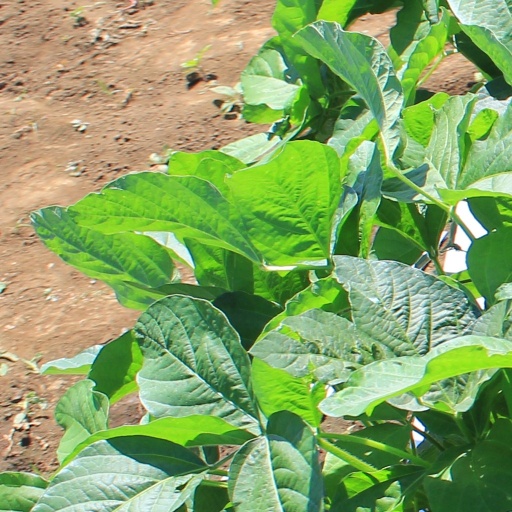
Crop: soybean